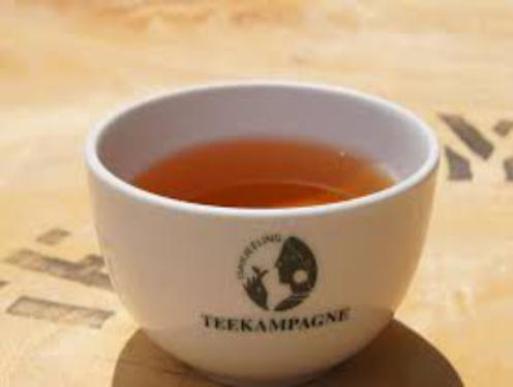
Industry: Food